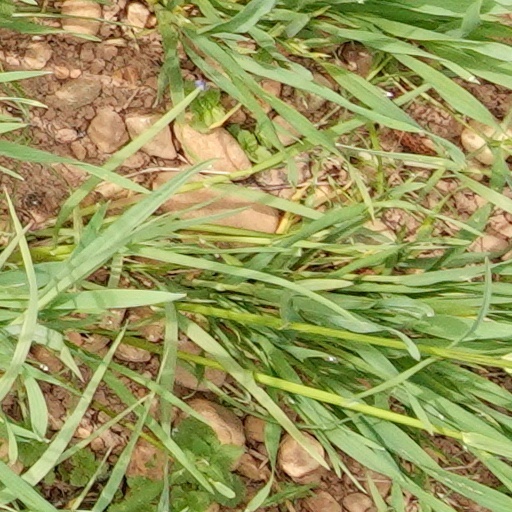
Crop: wheat